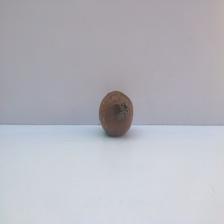
Size: Spoiled